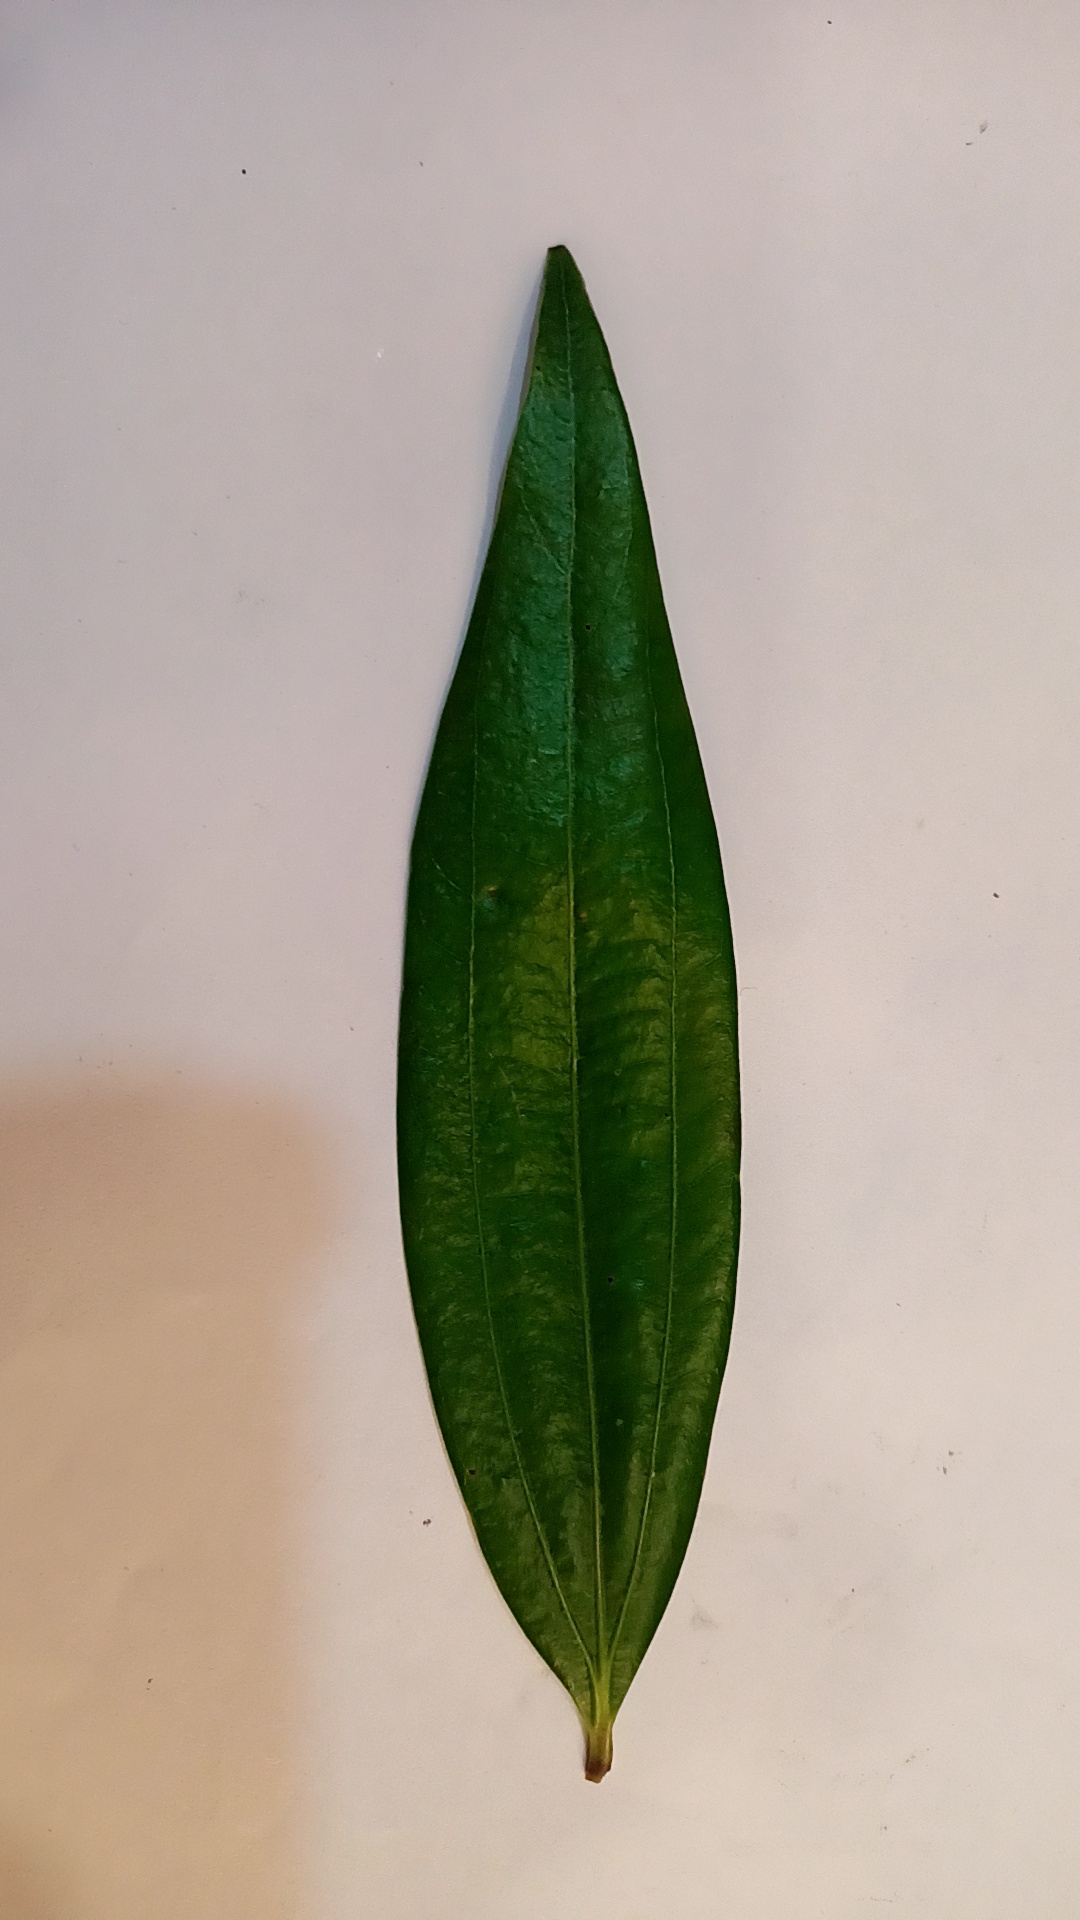
Label: Healthy